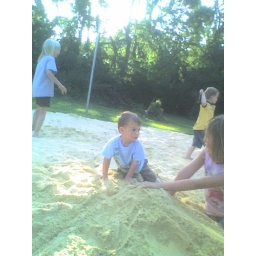
At the church picnic. JT is alternately bulldozing sand with his head and rolling in it.